Kon'e

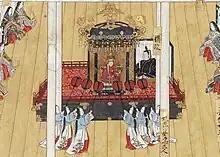
Emperor Reigen wearing the "kon’e" and "benkan", as depicted in the 17th-century folding screen Illustration of the Enthronement of Emperor Reigen and Abdication of Emperor Go-Sai.

The is a type of formal court robe traditionally worn by the Emperor of Japan. It corresponds to the Chinese "gǔnfú", a ceremonial robe for emperors featuring dragon embroidery, used during major state rituals in ancient China. In Japan, the "Kon'e" was worn together with the during important court ceremonies such as the "Sokui no rei" (即位の礼; Enthronement Ceremony) and the .